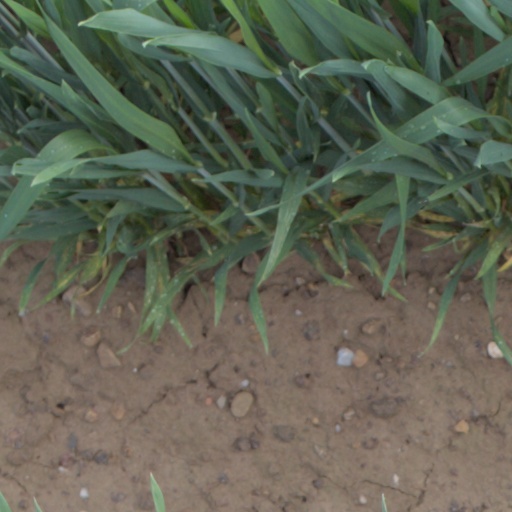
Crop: wheat